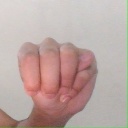
अक्षर: म